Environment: real
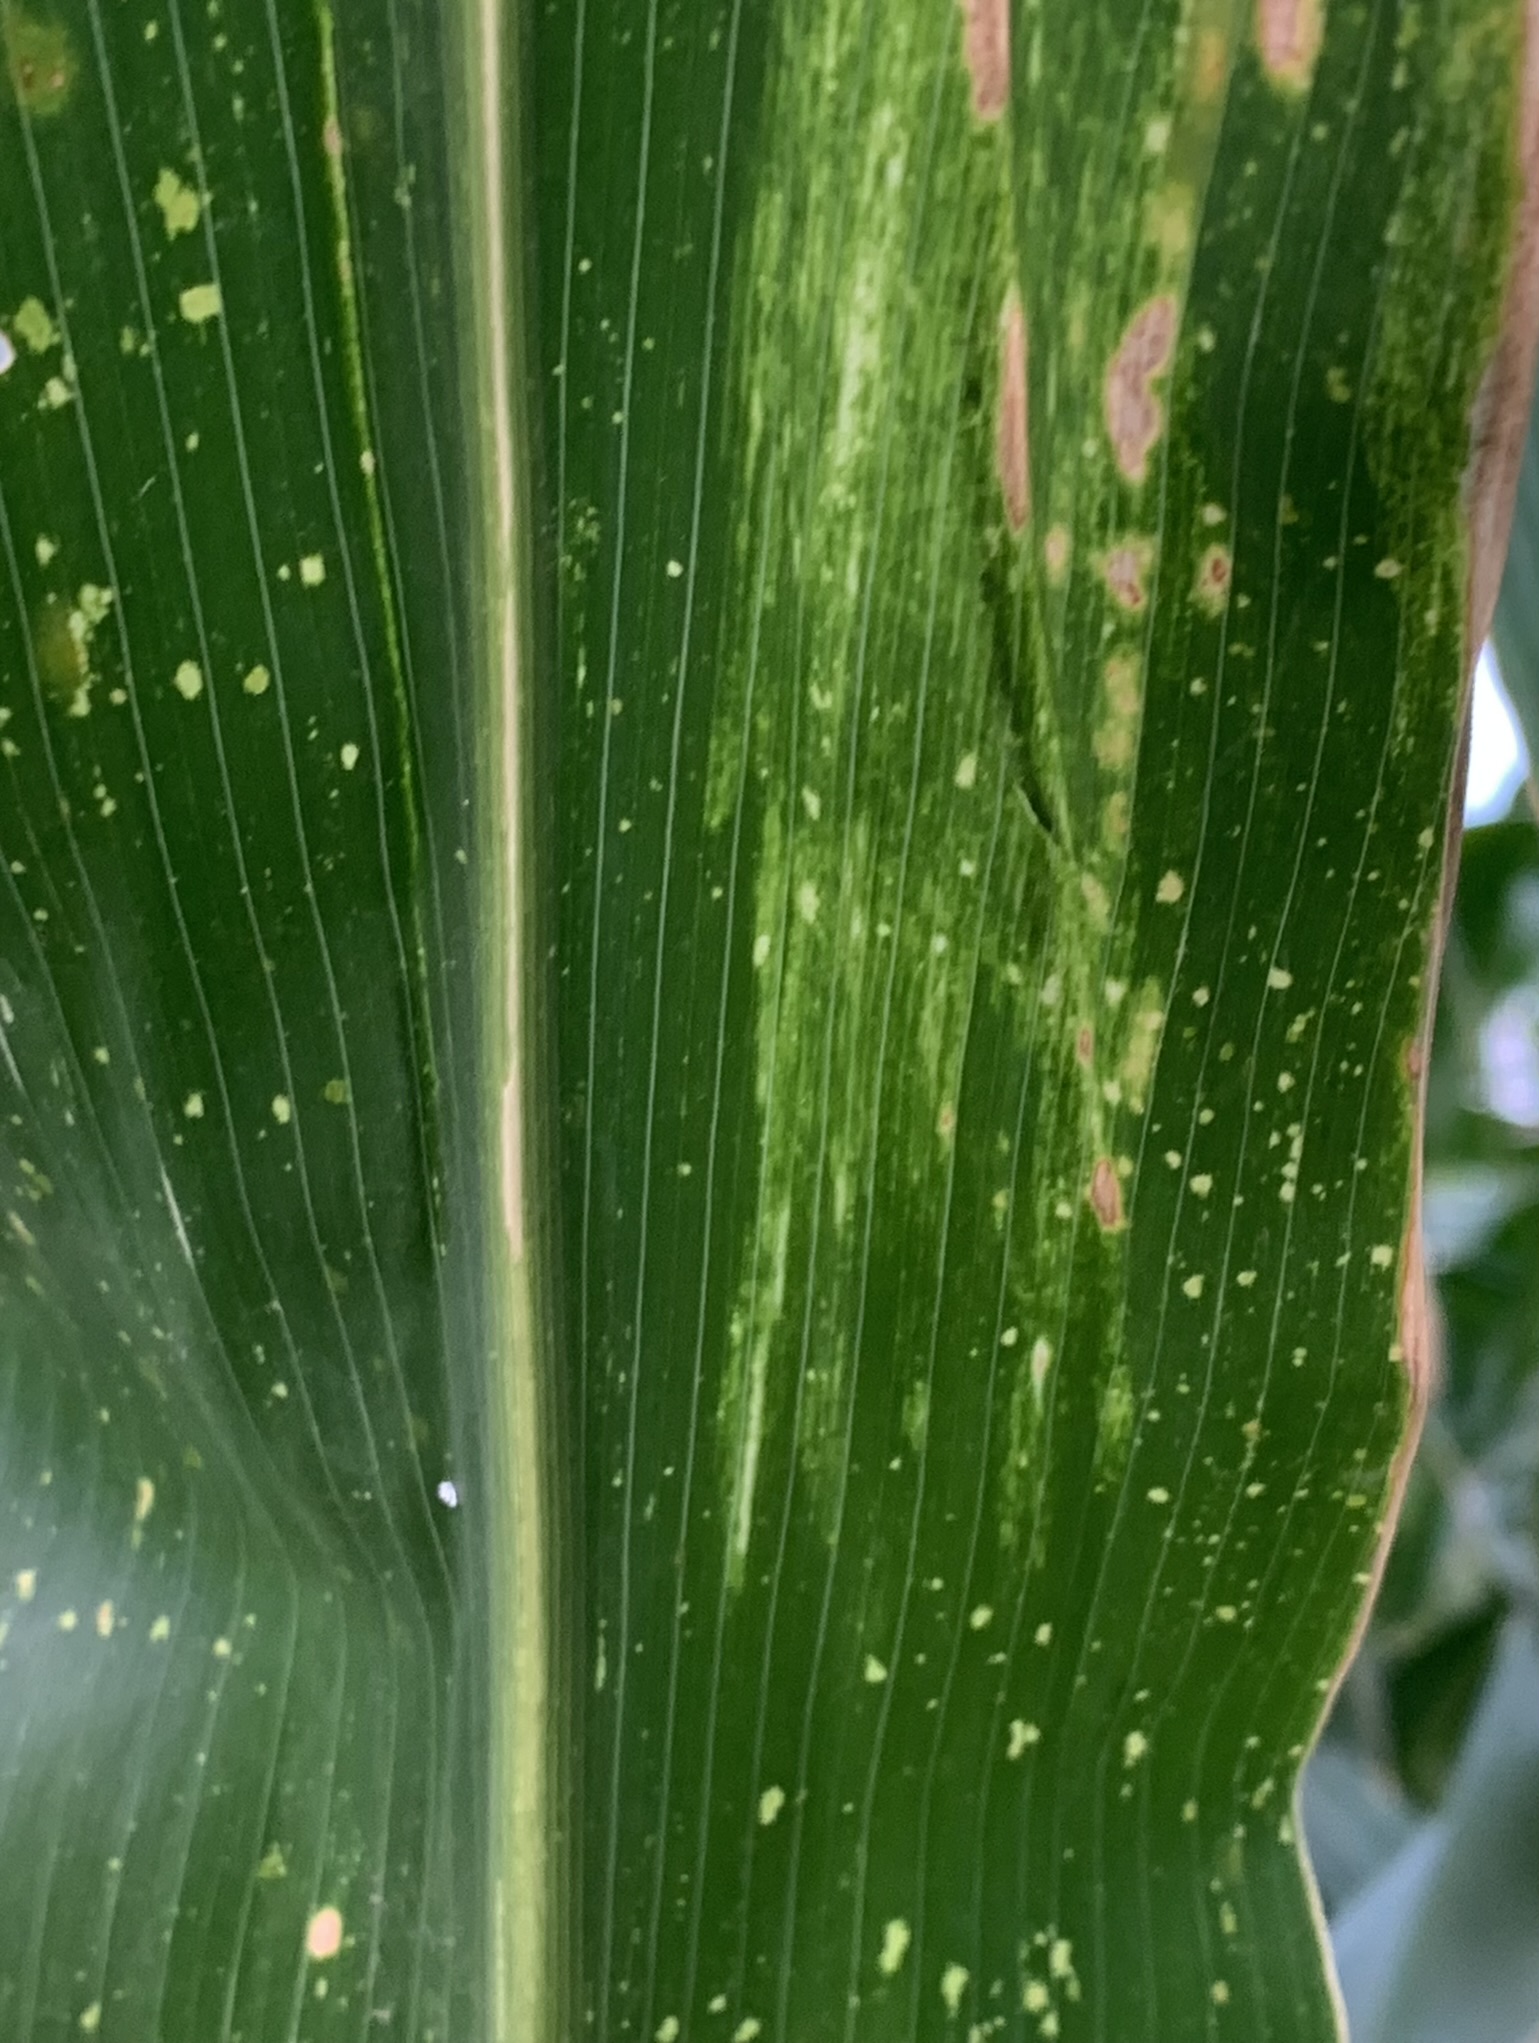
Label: lethal_necrosis